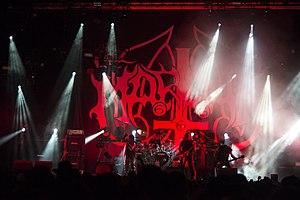
Concert du groupe suédois Marduk au Hellfest 2017, Clisson.